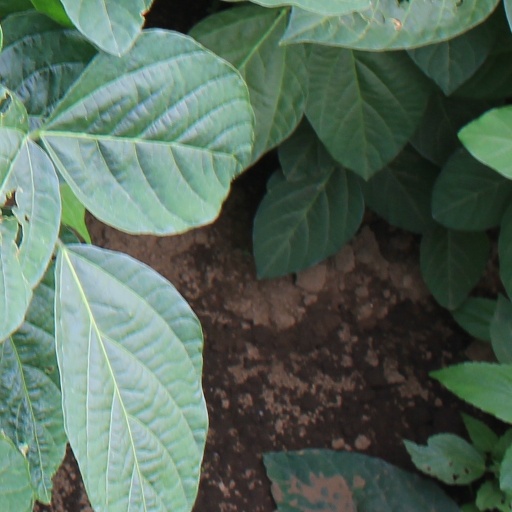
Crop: soybean